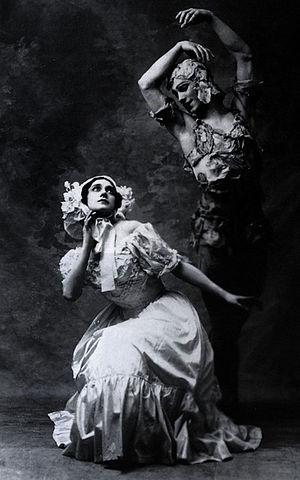
Le Spectre de la rose est un ballet en un acte créé par les Ballets russes de Serge de Diaghilev le 19 avril 1911 à l'Opéra de Monte-Carlo sur la chorégraphie de Michel Fokine et la musique de l'Invitation à la danse de Carl Maria von Weber dans l'orchestration d'Hector Berlioz. Les rôles principaux étaient dansés par Tamara Karsavina et Vaslav Nijinski. Les décors et costumes furent conçus par Léon Bakst. Le livret de Jean-Louis Vaudoyer s'inspire d'un poème de Théophile Gautier publié en 1838. le même titre. et mis en musique par Berlioz dans Les Nuits d'été.